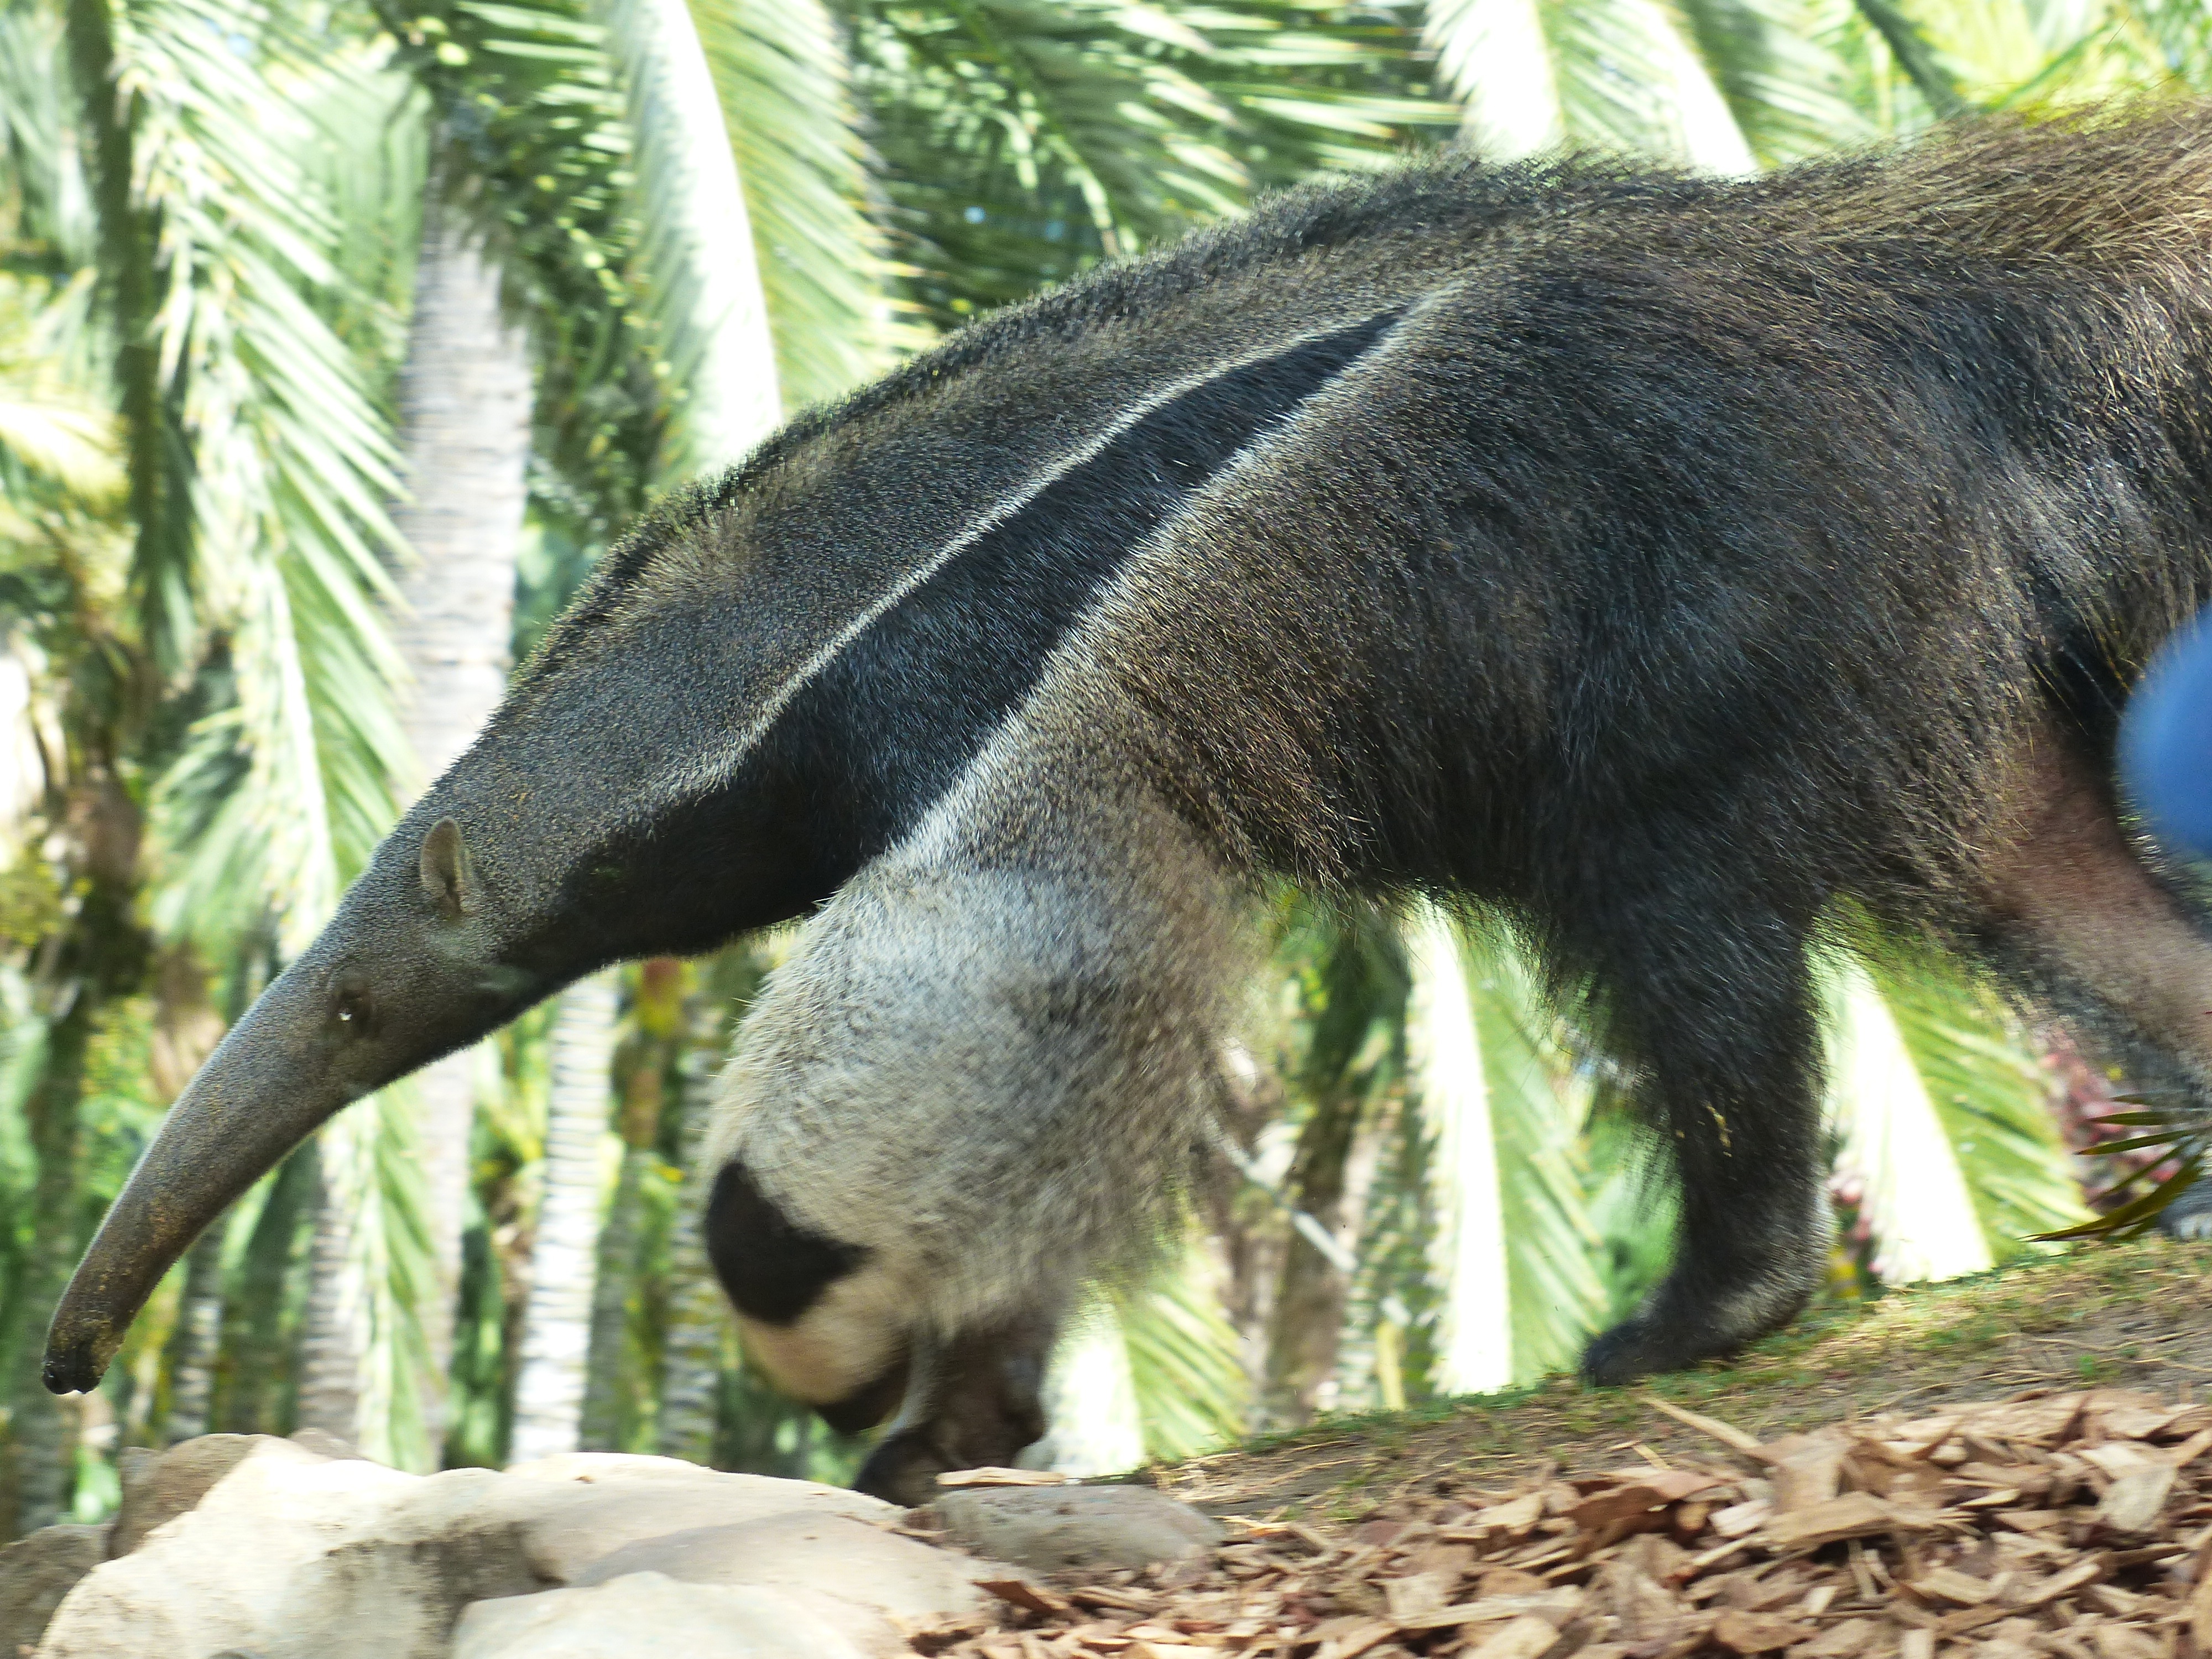
animal, wildlife, zoo, mammal, fauna, claw, snout, vertebrate, paws, foraging, pilosa, anteater, giant anteater, myrmecophaga tridactyla, vermilingua, tooth arms